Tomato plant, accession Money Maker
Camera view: bottom (45 deg); turntable rotation: 210 degrees
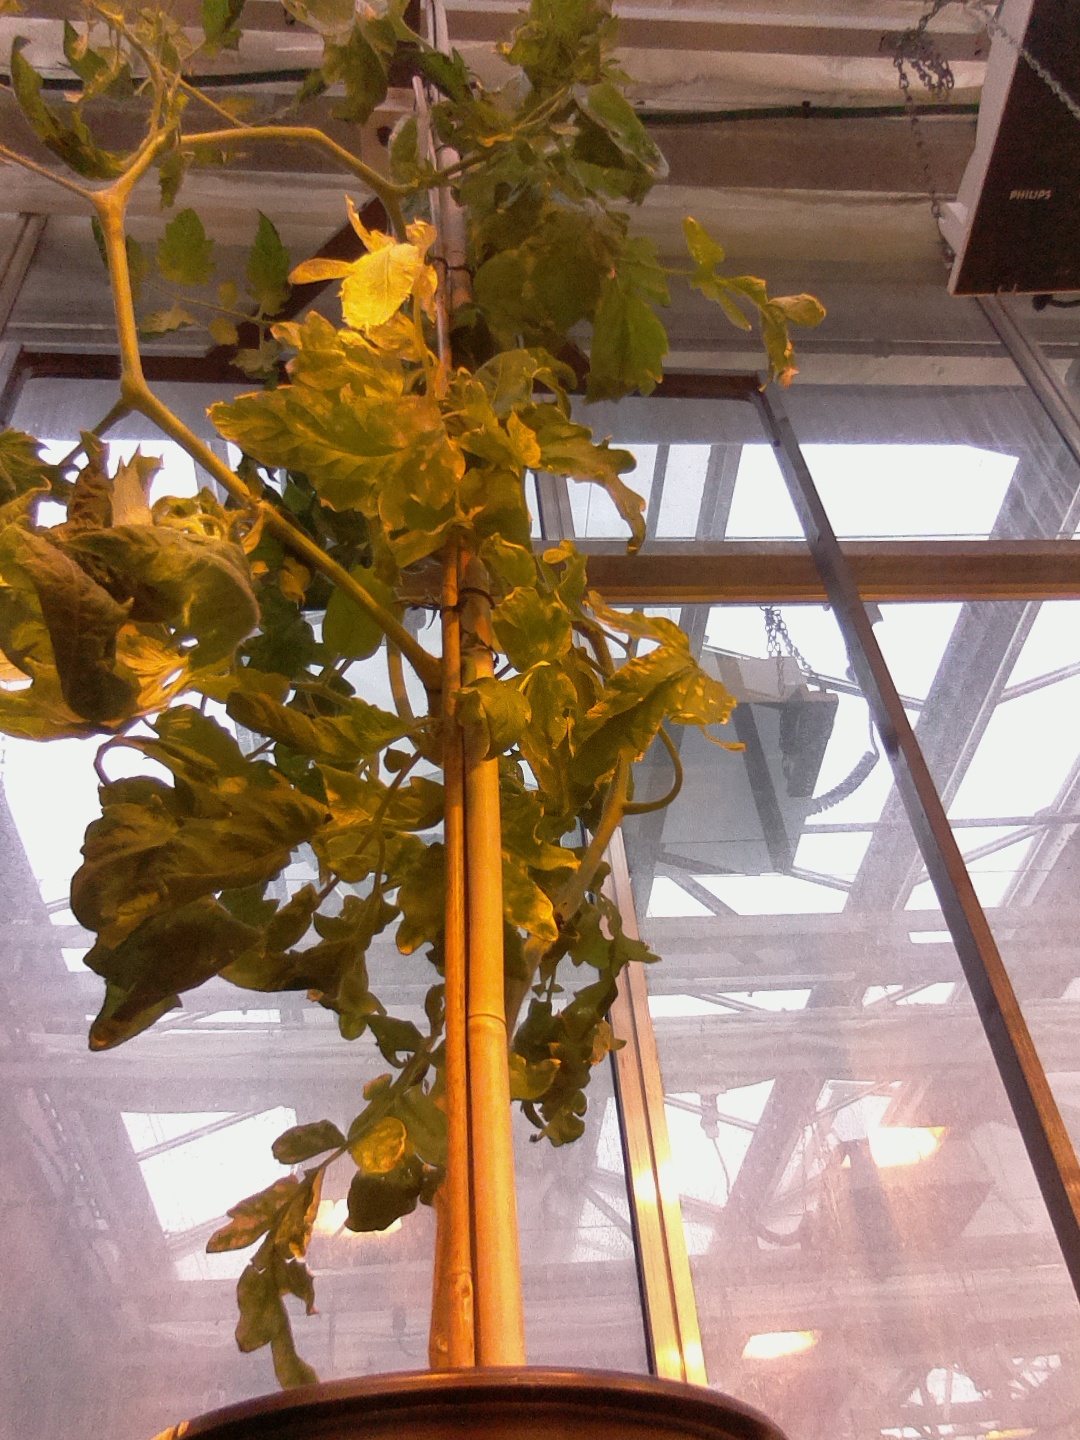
BBCH growth stage 76: 60%-70% of final fruit size